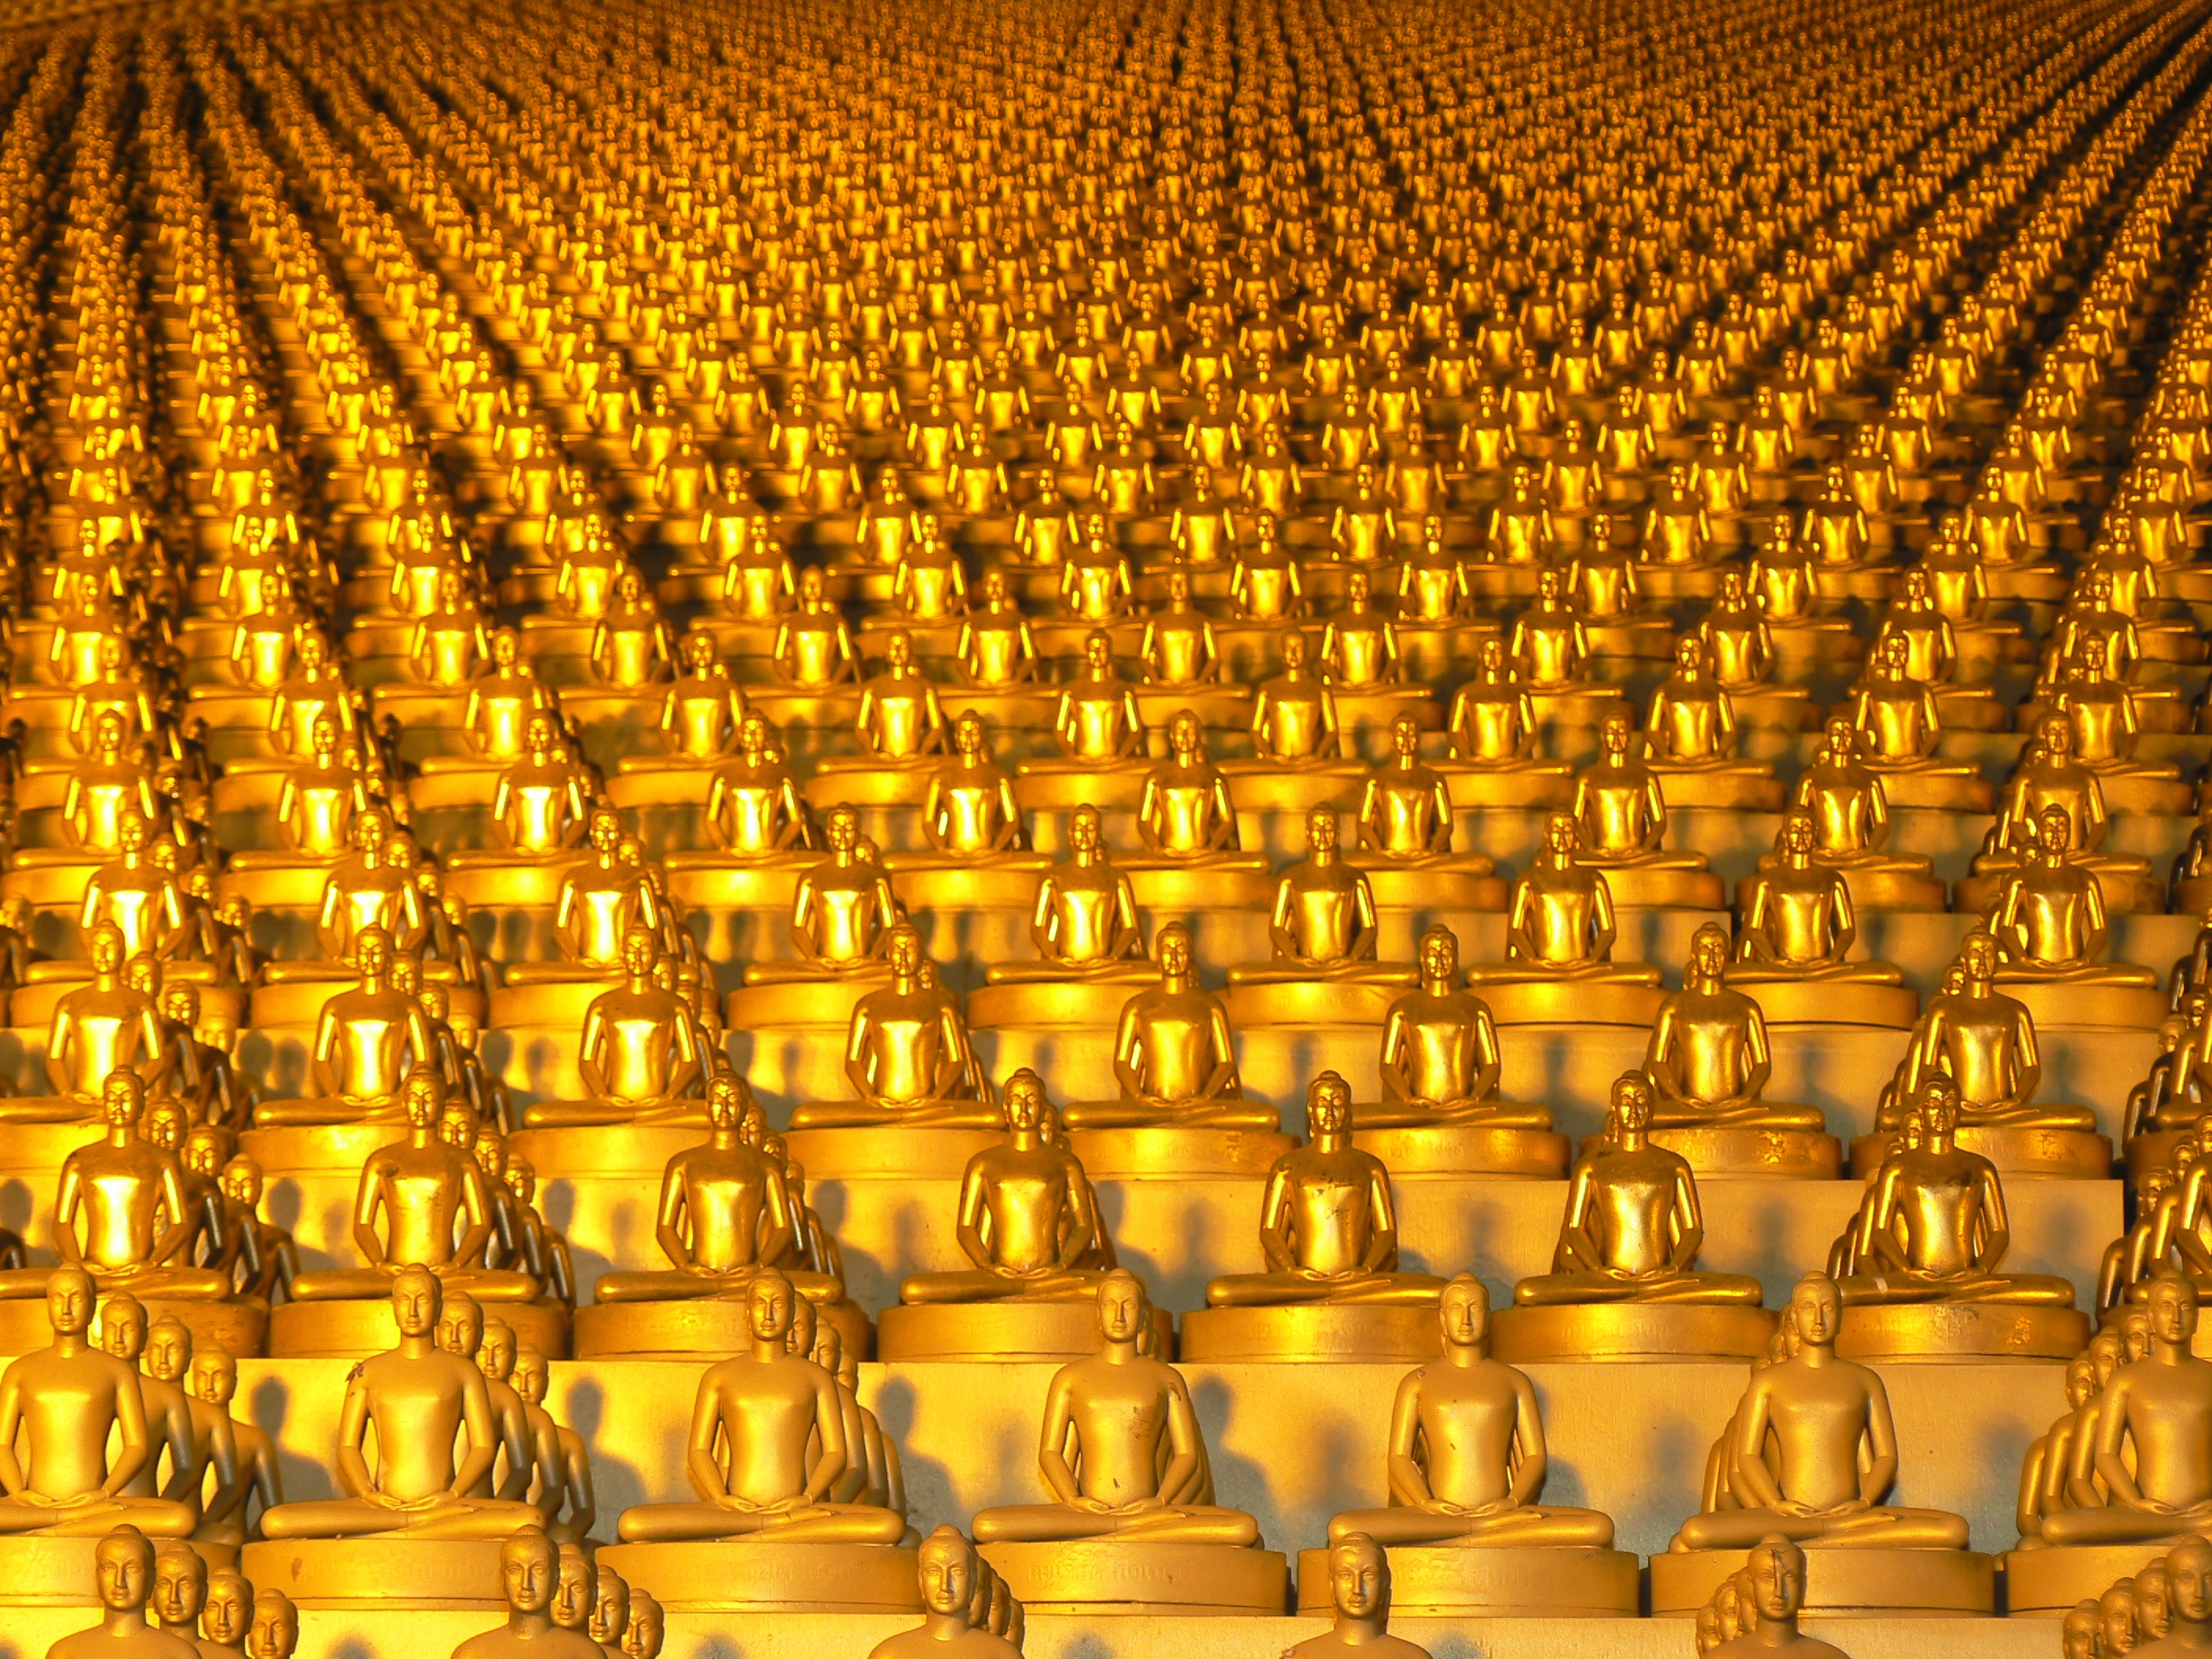
auditorium, monument, buddhism, religion, thailand, gold, temple, statues, sphere, buddha, million, thai, pagoda, wat, buddhists, dhammakaya pagoda, phra dhammakaya, more than, budhas, dhammakaya movement